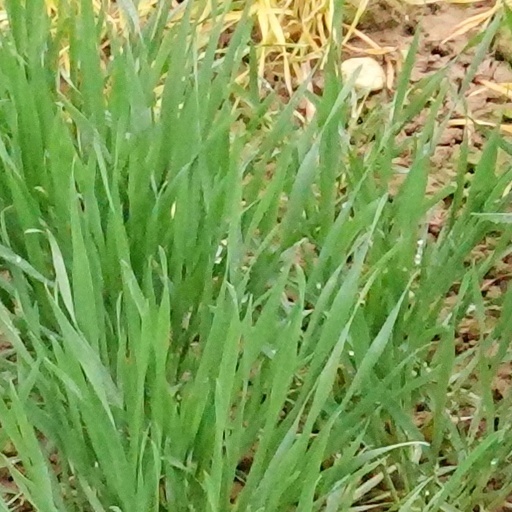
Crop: wheat